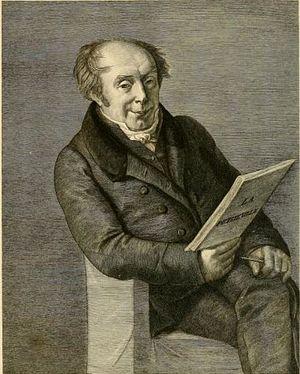
Portrait gravé d’un sujet assis de trois-quarts droit, regardant de face et tenant de la main gauche un crayon, de la main droite un recueil intitulé
Cet article présente la liste des membres de l'Académie française, rangée par ordre chronologique de leur élection à chaque fauteuil. Cette liste est précédée d'une liste réduite portant uniquement sur les membres actuels et présentée successivement selon quatre modes de rangement : par ordre alphabétique, par numéro de fauteuil, par date d'élection et par date de naissance.
Louis-Benoît Picard est un acteur, dramaturge, romancier et directeur de troupe français, né le 29 juillet 1769 à Paris où il est mort le 31 décembre 1828.